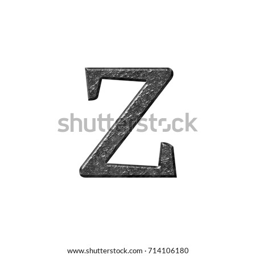
hammered metallic lowercase or small letter z in a 3d illustration with a rough shiny glossy metal rocky stone textured surface and classic font isolated on a white background with clipping path .